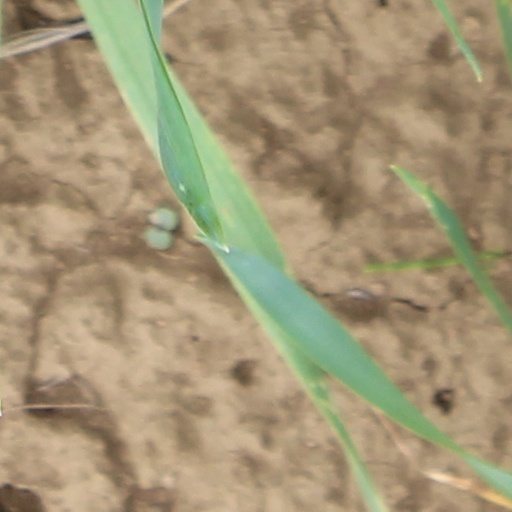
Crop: wheat